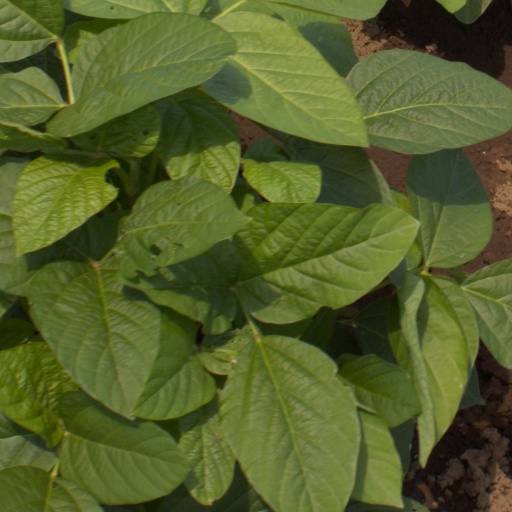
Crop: soybean